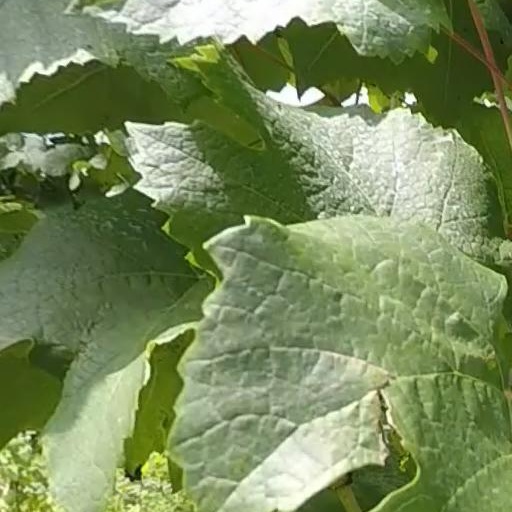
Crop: grape